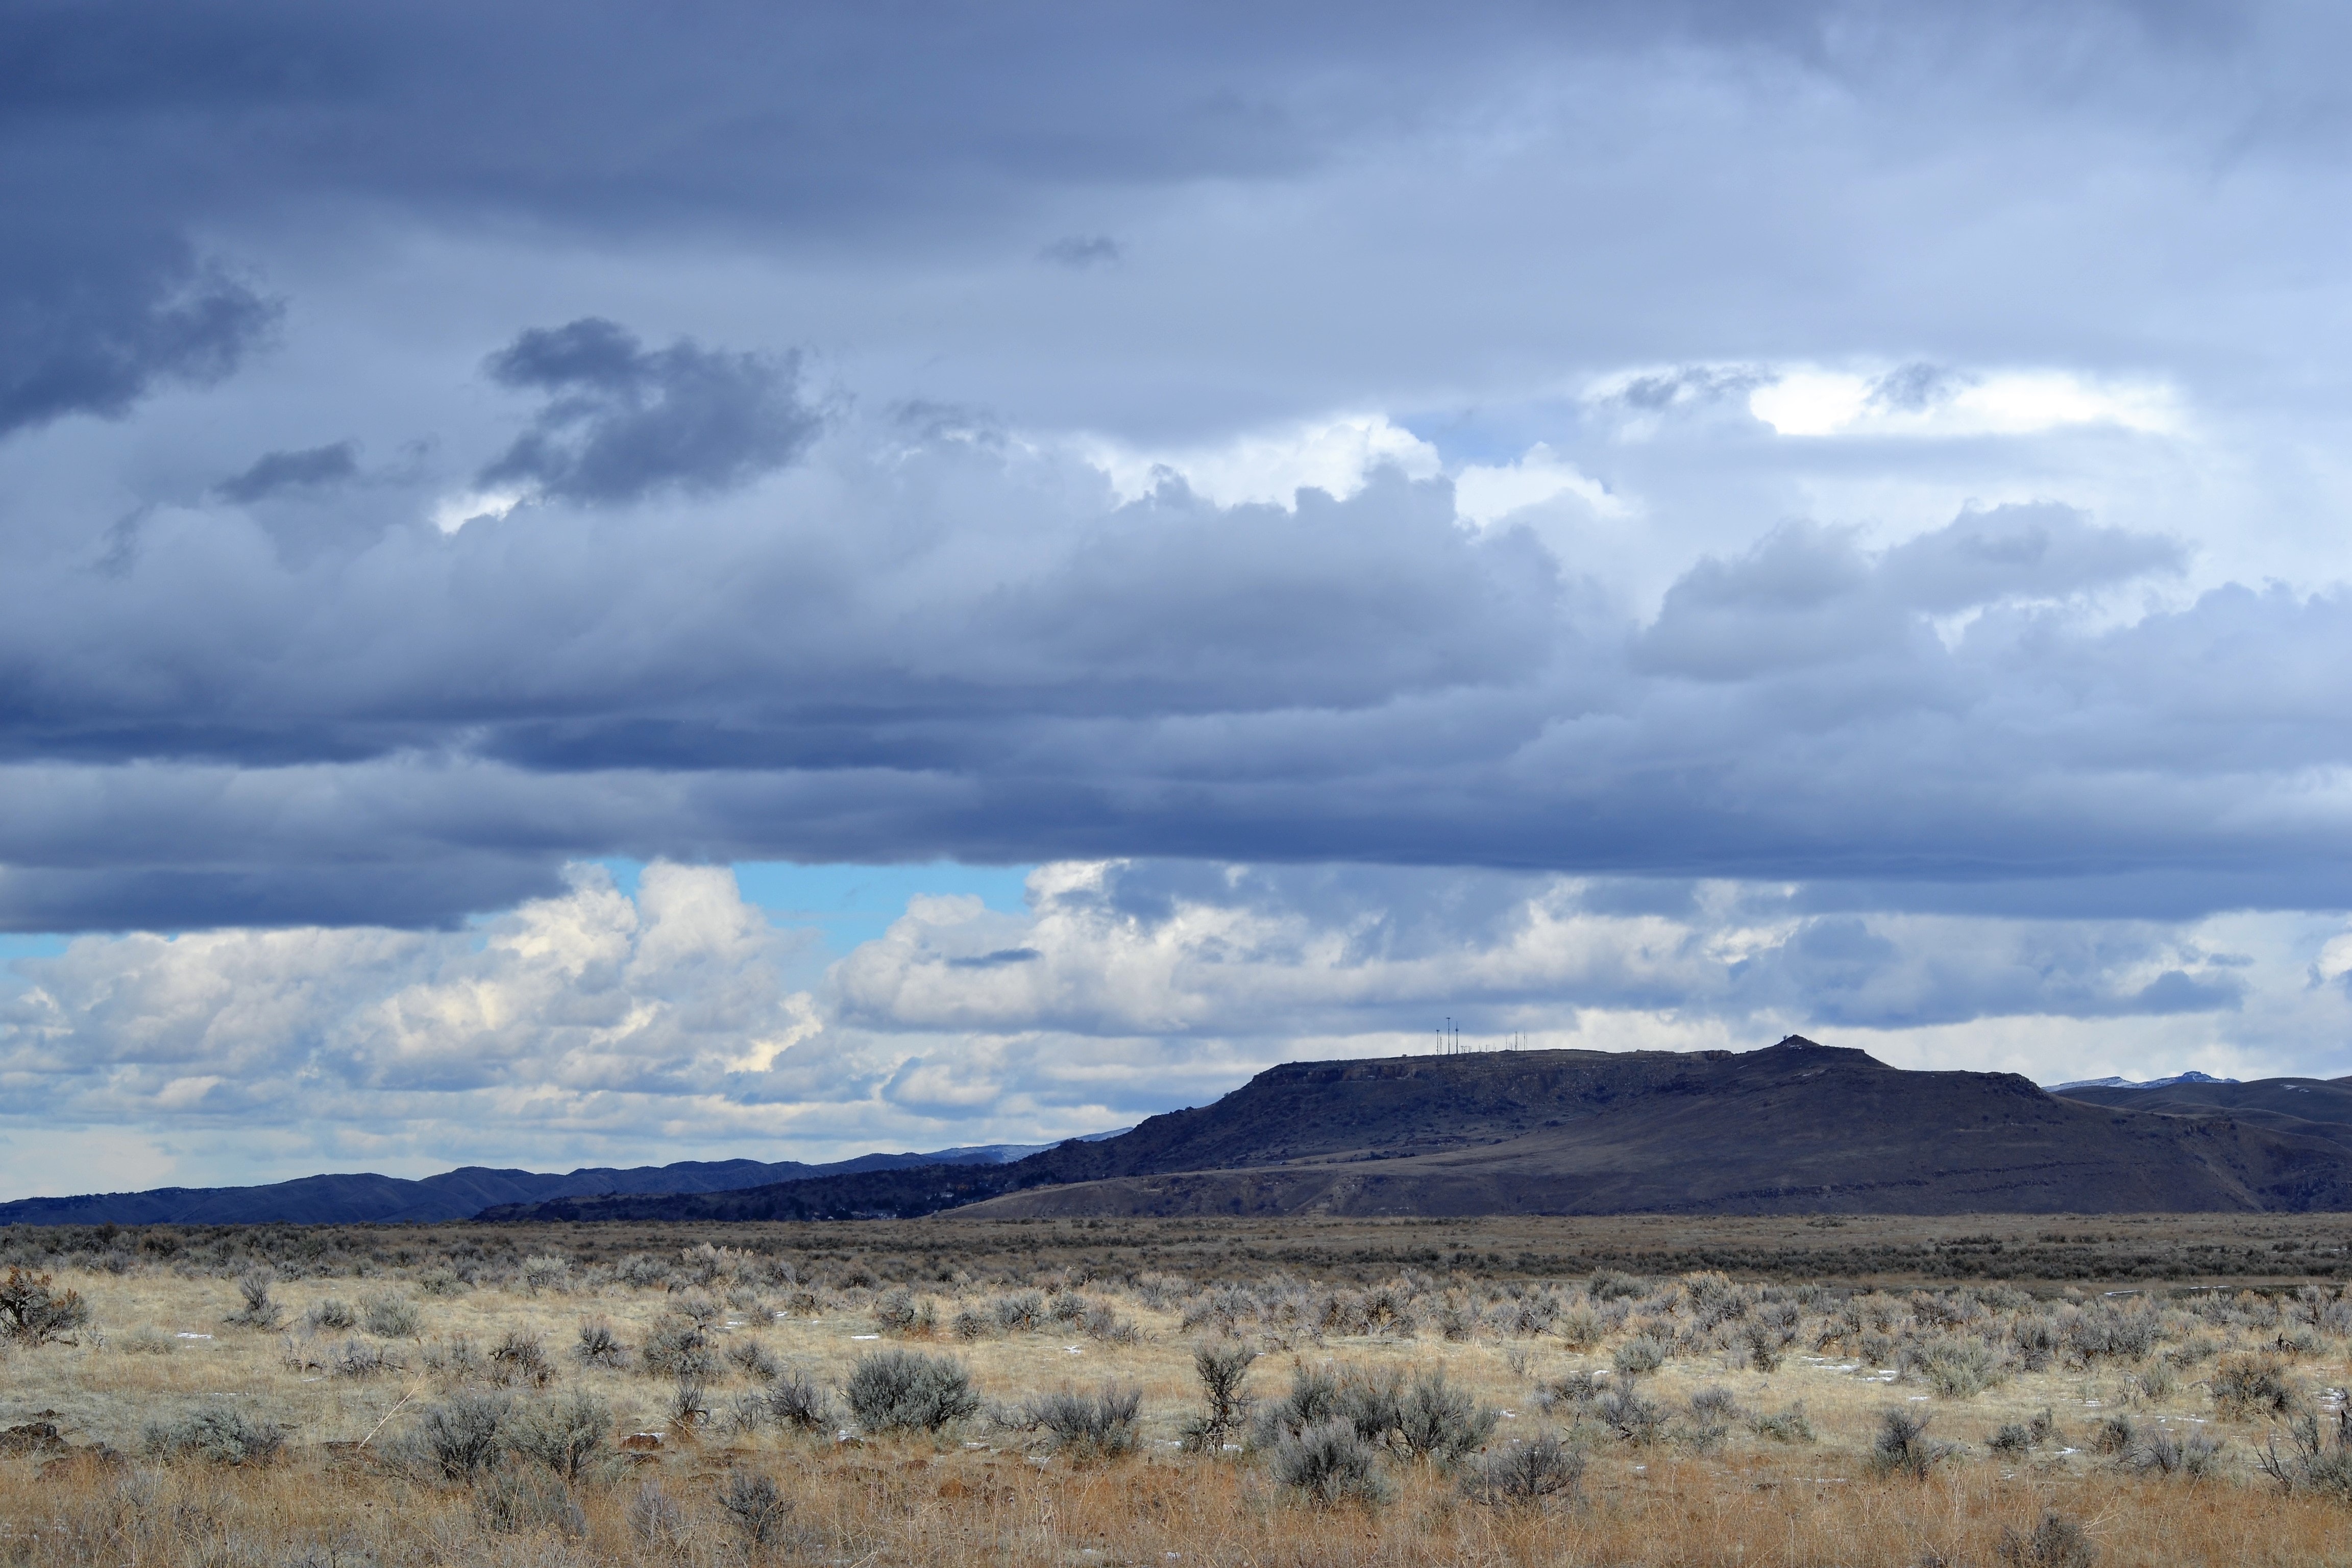
sky, cloud, steppe, ecoregion, natural environment, plain, natural landscape, wilderness, grassland, horizon, savanna, cumulus, mountain, landscape, highland, tree, prairie, tundra, national park, meteorological phenomenon, geology, badlands, road, wildlife, plant community, hill, fell, plateau, mountain range, shrubland, road trip